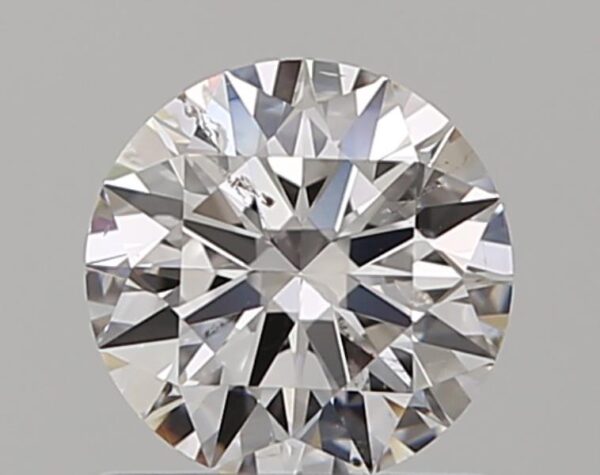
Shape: round
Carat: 0.7
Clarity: SI2
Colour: G
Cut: EX
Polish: EX
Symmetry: EX
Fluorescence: N
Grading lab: GIA
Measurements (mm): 5.71 x 5.74 x 3.49